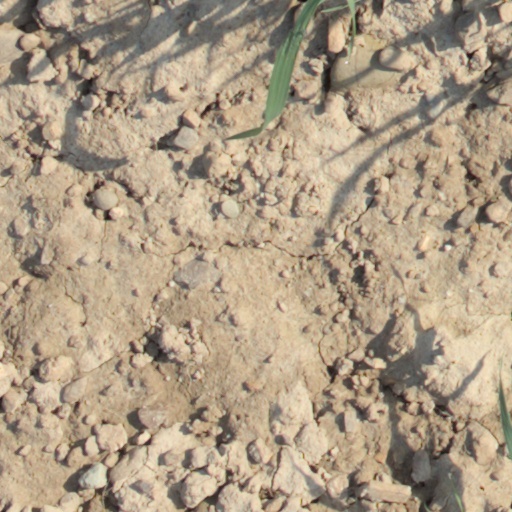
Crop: wheat